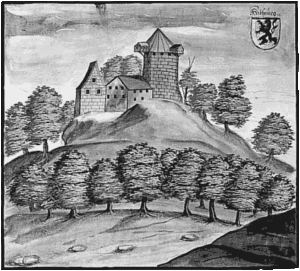
Liste de maisons.